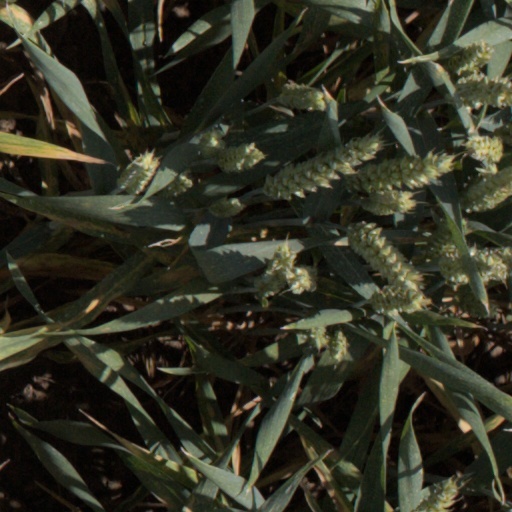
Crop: wheat